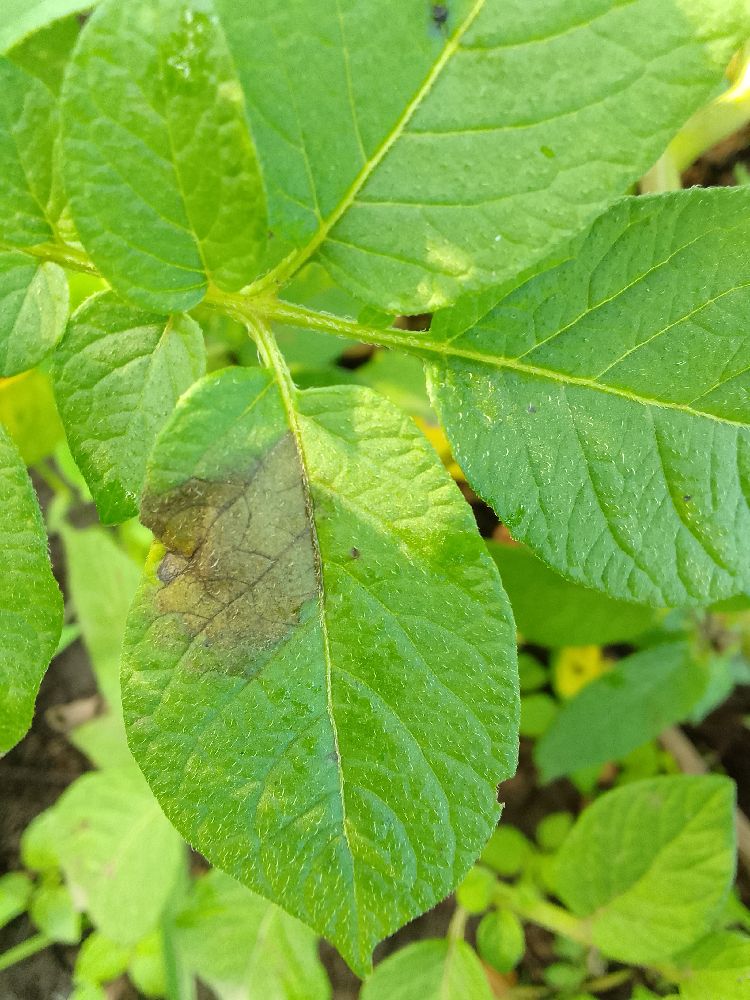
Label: Late blight